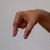
The image shows a hand gesture representing the letter 'Q' in Indian Sign Language.